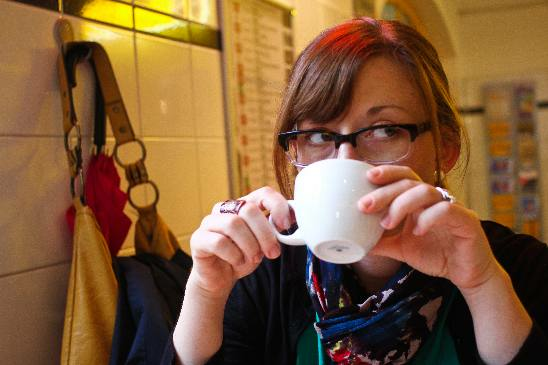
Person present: Yes